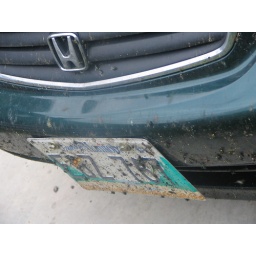
The flies swarmed around my car when we got home. Attracted to the bug road kill.